Roberta Jull

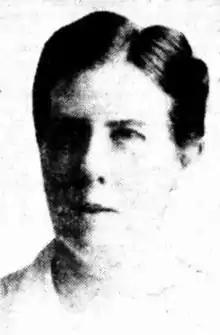
Dr Roberta Jull, c.1929

Roberta Henrietta Margaritta Jull (née Stewart, 16 August 1872 in Glasgow, Scotland – 6 March 1961 in Subiaco, Western Australia) was a medical doctor who, spurred by poor living conditions and high infant mortality, worked towards social reform.